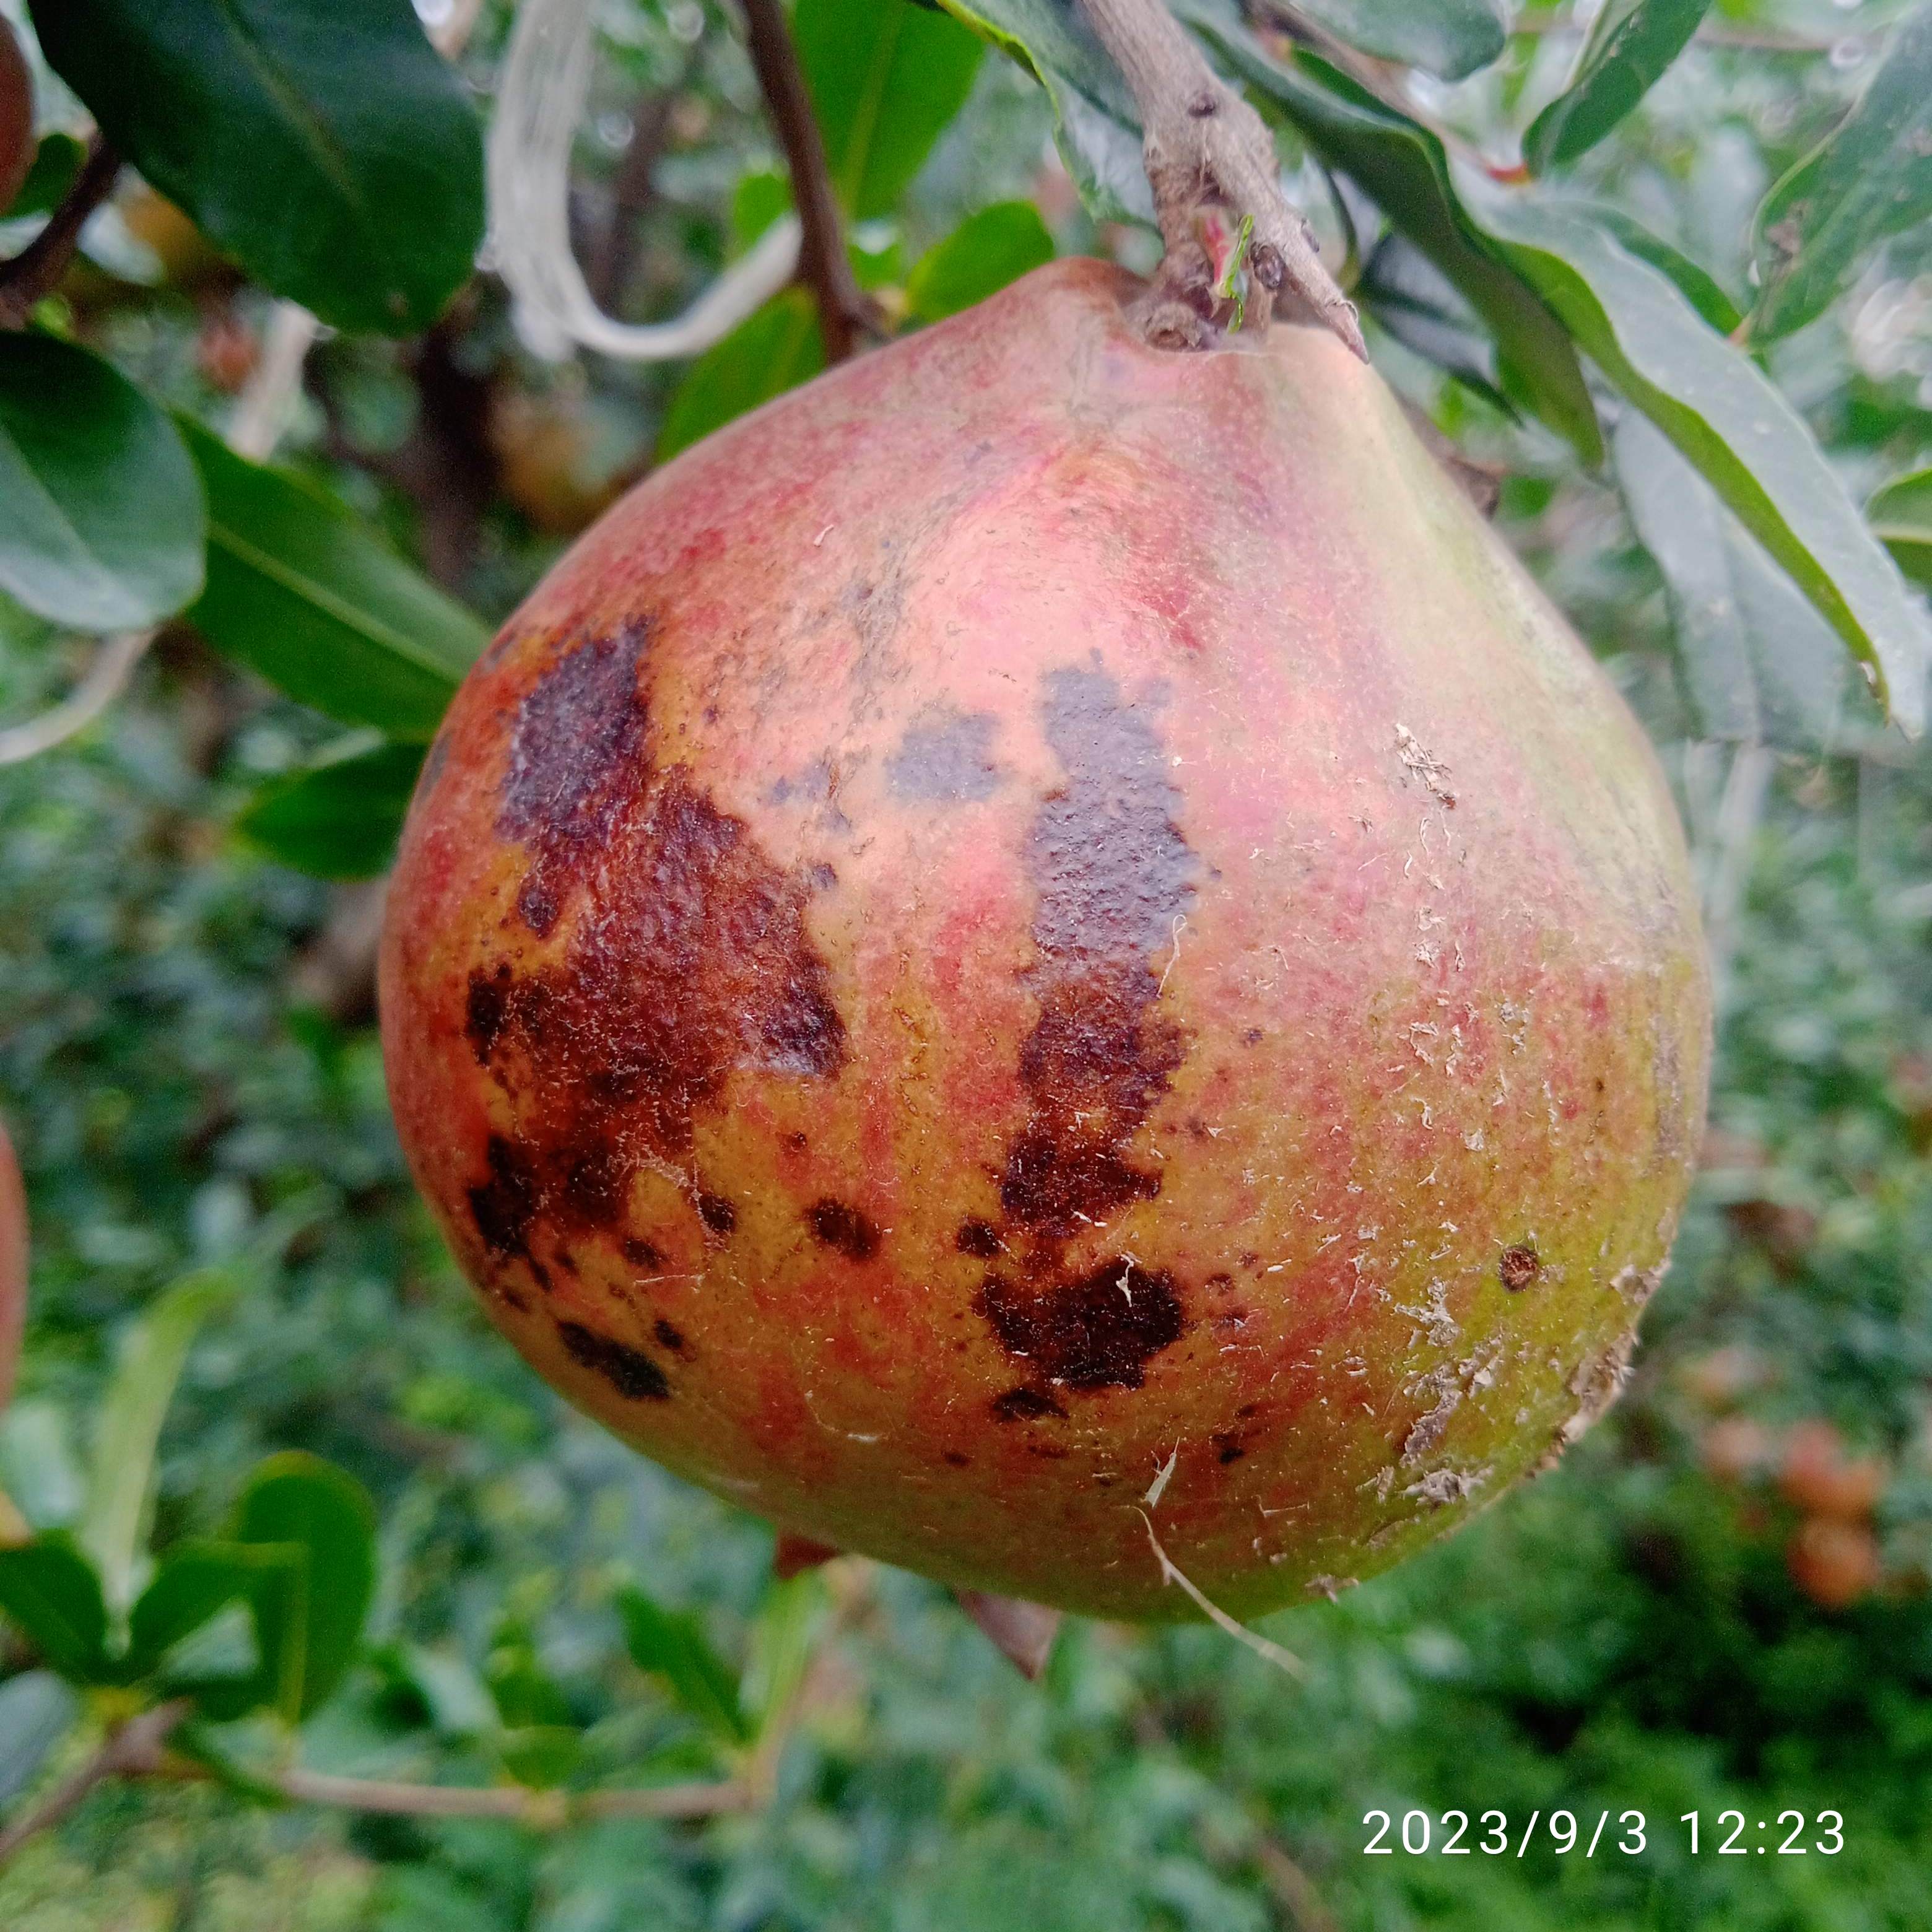
Label: Anthracnose